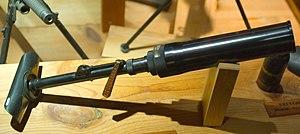
Le lance grenades Type 89 était une pièce d'artillerie légère d'infanterie à tir courbe utilisée par l'Armée impériale japonaise durant la Seconde guerre mondiale. Il était aussi désigné, à tort, par les militaires américains "knee mortar" en raison de son socle concave et d'une erreur de traduction. La dénomination Type 89 indique que cette pièce d'artillerie a été adoptée par l'Armée en l'an 2589 du calendrier japonais soit 1929 du calendrier grégorien.